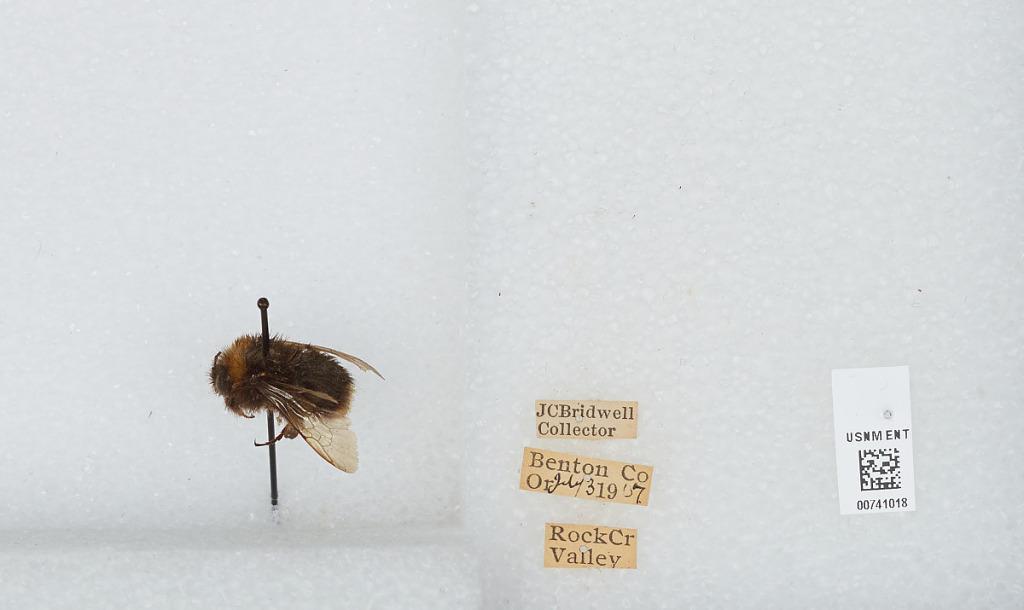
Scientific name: Bombus (Bombus) occidentalis Greene
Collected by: J. Bridwell
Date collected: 1907-7-3
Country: United States
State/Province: Oregon
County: Benton
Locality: Rock Creek Valley
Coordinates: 44.5042, -123.447